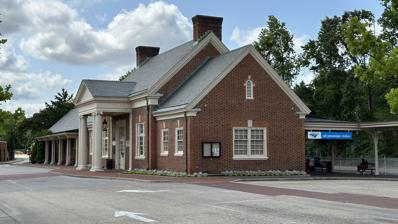
Building: Williamsburg Transportation Center
Country: United States of America
Year built: 1935
This article relies largely or entirely on a single source . Relevant discussion may be found on the talk page . Please help improve this article by introducing  citations to additional sources . Find sources: "Williamsburg Transportation Center" – news · newspapers · books · scholar · JSTOR ( August 2023 ) Intermodal transportation hub in Williamsburg, Virginia Williamsburg, VA The Williamsburg Transportation Center in June 2023. General information Location 468 North Boundary Street Williamsburg, Virginia United States Coordinates 37°16′32″N 76°42′28″W / 37.27556°N 76.70778°W / 37.27556; -76.70778 Platforms 1 side platform Tracks 1 Connections Greyhound Lines Hampton Roads Transit : 921 Williamsburg Area Transit Authority : Blue, Grey, Orange, Red, Tan, Jamestown Construction Parking Yes Accessible Yes Other information Station code Amtrak : WBG IATA code ZWB History Opened 1935 Passengers FY 2023 69,469 (Amtrak) Services Preceding station Amtrak Following station Newport News Terminus Northeast Regional Richmond–Main Street toward Boston South or Springfield Former services Preceding station Amtrak Following station Newport News Terminus Northeast Regional (1981-2024) Richmond–Main Street toward Boston South or Springfield Twilight Shoreliner Richmond Staples Mill Road toward Boston South James Whitcomb Riley until 1976 Richmond–Ellerson toward Chicago Lee Hall toward Newport News Colonial 1976-1992 Richmond–Main Street toward Boston South George Washington to 1974 Richmond–Main Street toward Chicago Preceding station Chesapeake and Ohio Railway Following station Norge toward Cincinnati Main Line Grove toward Old Point Comfort Location Williamsburg Transportation Center is an intermodal transit station in Williamsburg, Virginia . Operated by the Williamsburg Area Transit Authority , it also serves Amtrak 's Northeast Regional train as well as Greyhound Lines and Hampton Roads Transit intercity buses. The transportation center was formerly a Chesapeake and Ohio Railway (C&O) passenger station. History Northeast Regional at the station, February 2008 In 1873, the Chesapeake and Ohio Railway (C&O) line led by Collis P. Huntington had connected Richmond with the Ohio River Valley at Huntington, West Virginia . In 1881, the Peninsula Extension of the Chesapeake and Ohio Railway brought the line east to the new city of Newport News . Williamsburg initially allowed tracks to be placed down the main street of town, Duke of Gloucester Street , and even directly through the ruins of the historic capitol building. As regular service was established, the main line was soon relocated slightly north. Williamsburg's original station was replaced in 1907 with a brick structure, in conjunction with the tercentenary of Jamestown. Then in 1935, the 1907 station was replaced with the present station building with funding from John D. Rockefeller Jr. C&O passenger service to Williamsburg was replaced in 1971 by Amtrak. Station layout The station is served by two Amtrak trains a day in each direction, with direct service to Newport News , Richmond , and points along the Northeast Corridor from Washington DC through New York City to Boston. Intercity bus service is provided by Greyhound Lines (Carolina Trailways), Hampton Roads Transit (HRT) and the Williamsburg Area Transit Authority . References